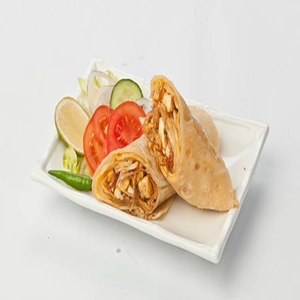
Dish: kathiroll